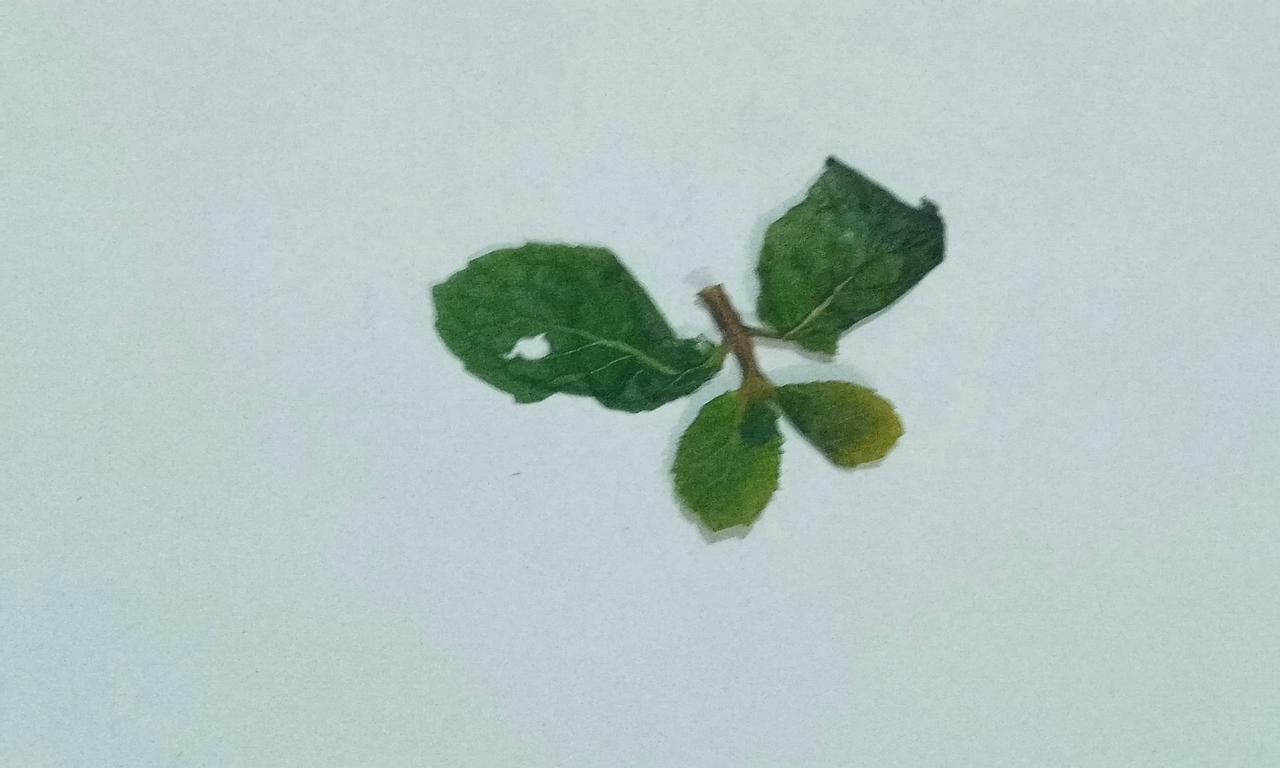
Label: Dried